Melrose Park, New South Wales

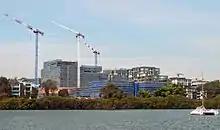
Redevelopment underway on 20 November 2016.

The western part of Ermington, located within the City of Parramatta has historically been industrial, including the Australian operations of large pharmaceutical companies such as Pfizer and Reckitt Benckiser.